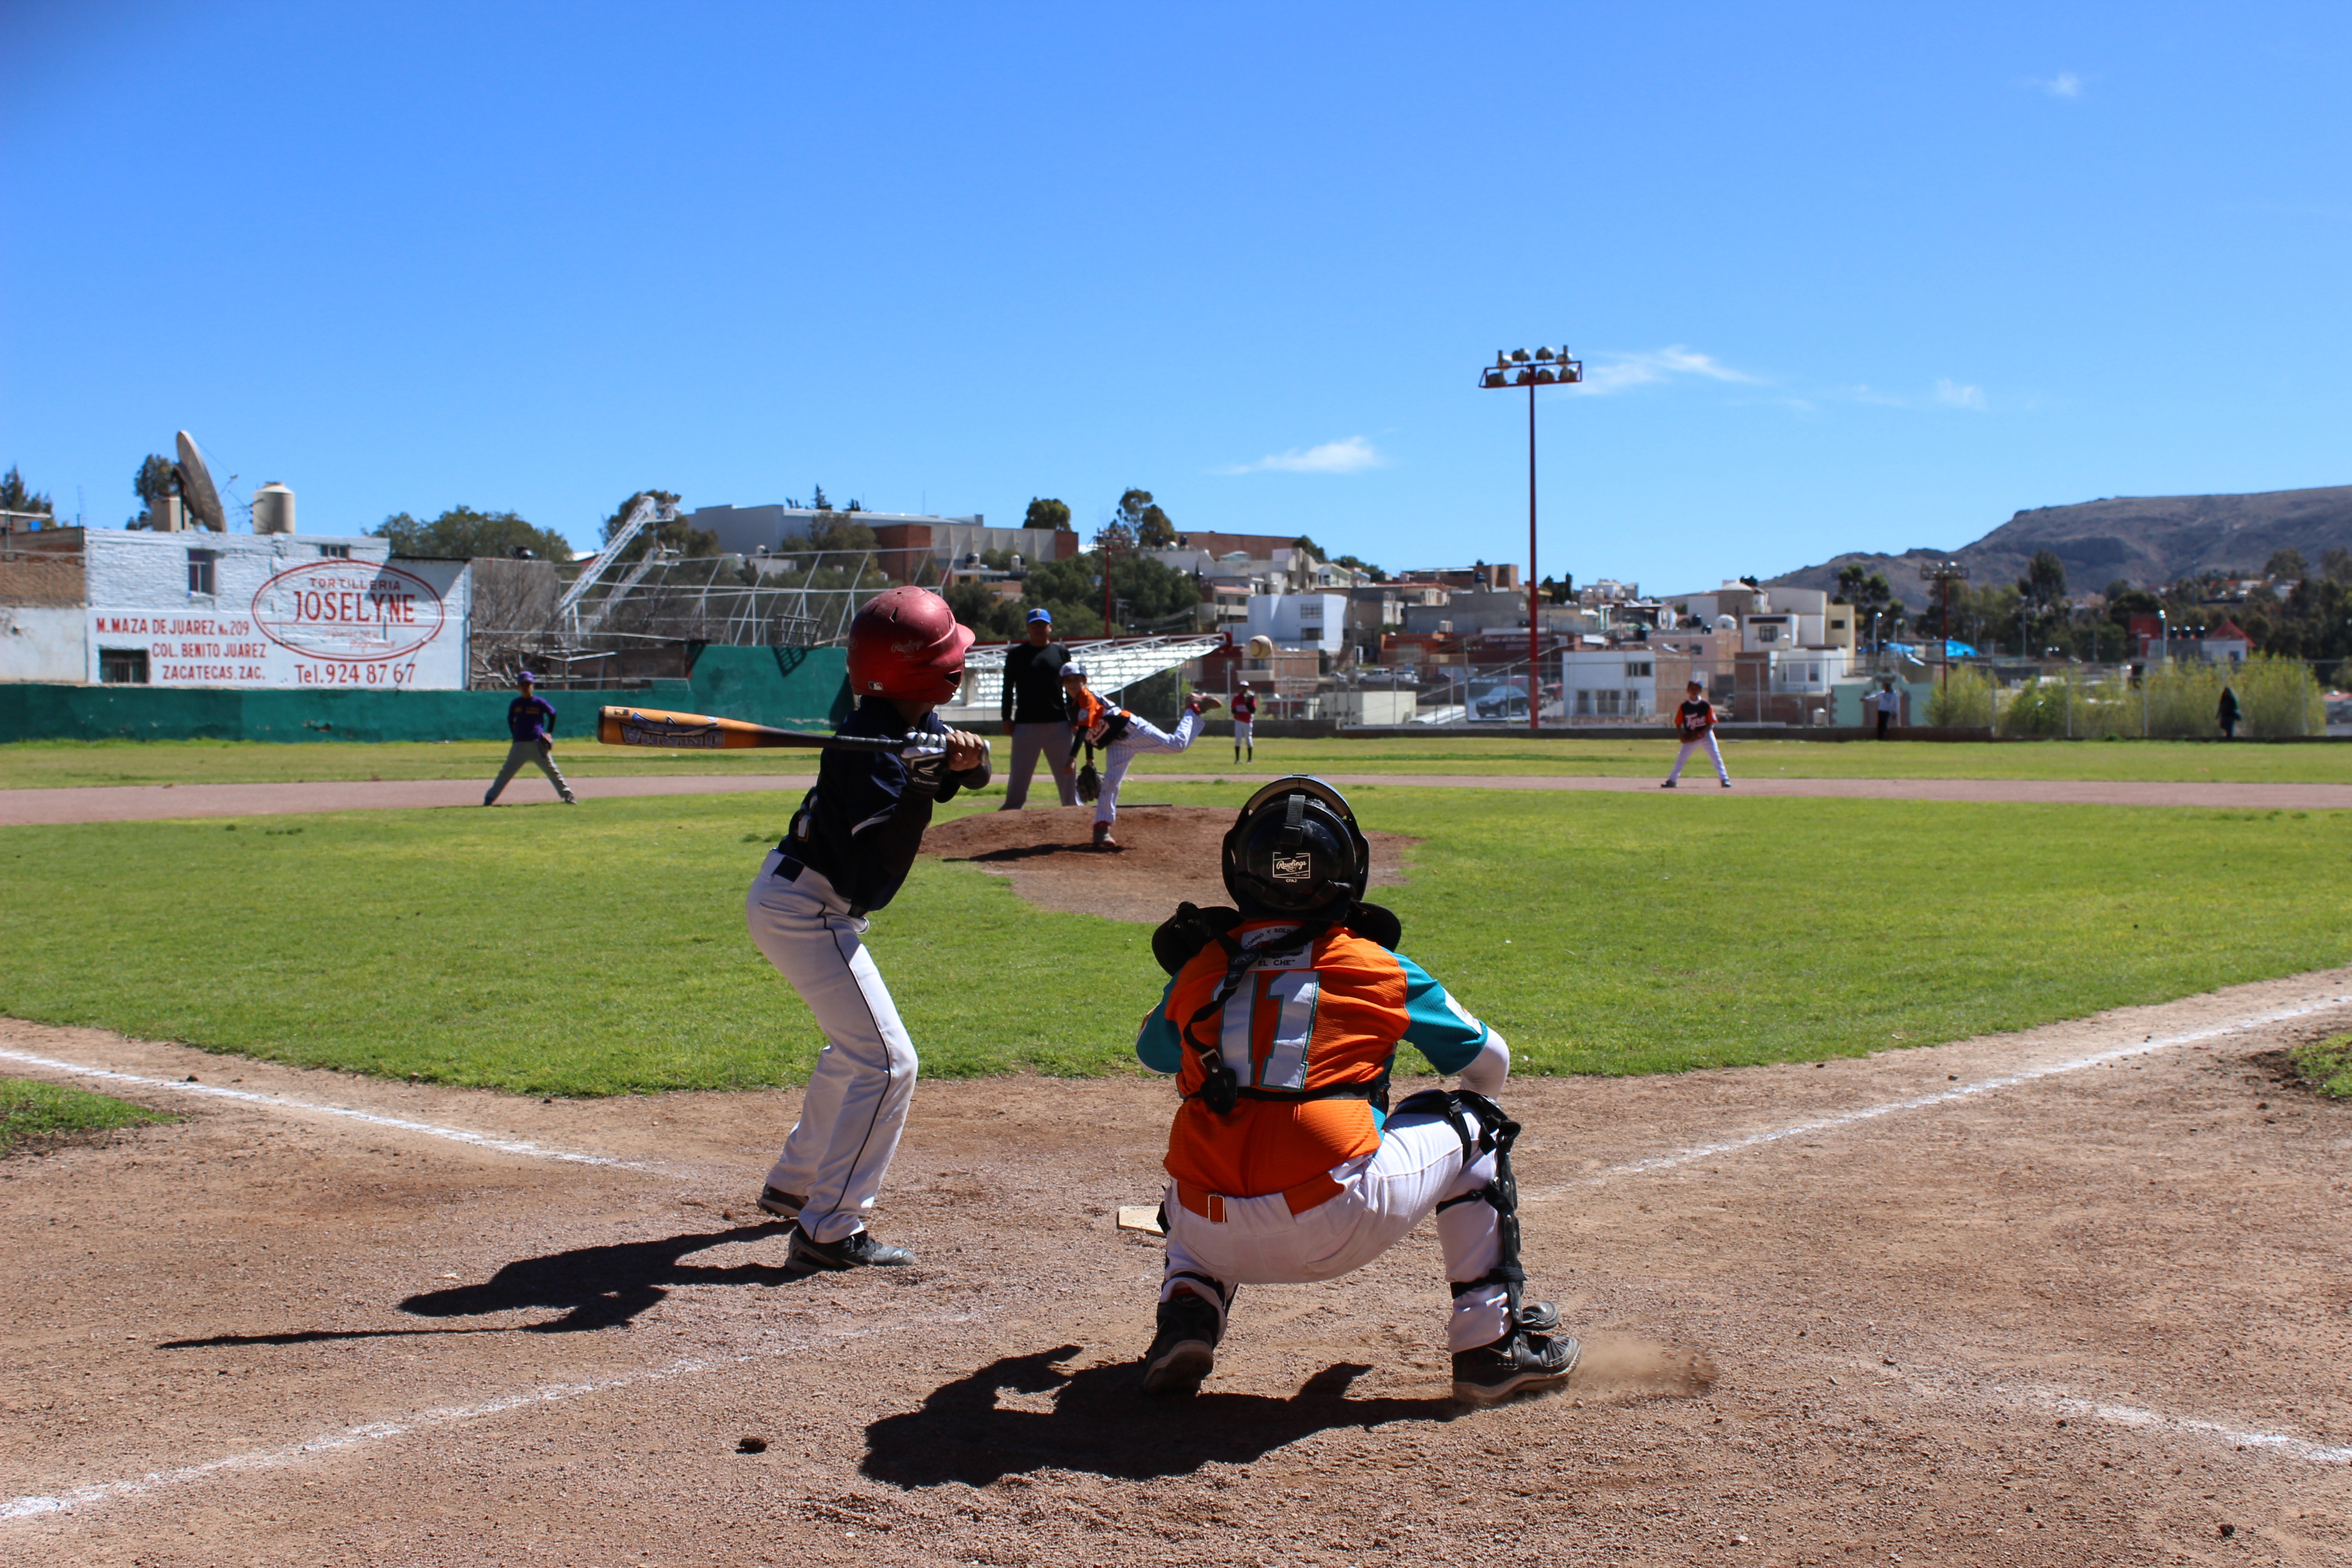
baseball, sport, game, play, child, playing, stadium, baseball field, pitch, fun, happy, sports, ball, tournament, happy children, swept, softball, ball game, team sport, sport venue, bat and ball games, baseball positions